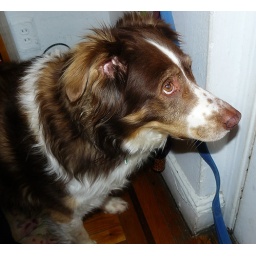
17/52: standing by the front door